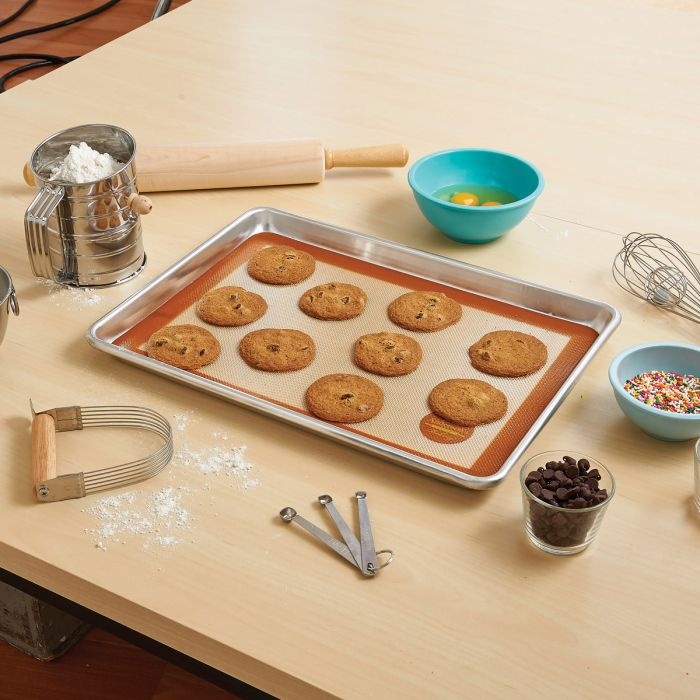
Mrs. Anderson's Baking Non-Stick Silicone Baking Mat
Mrs. Anderson's Non-Stick Silicone Baking Mat for baking cakes, breads, dough and pastries, and cooking sweet and savory dishes or freezing foods Made from silicone and natural glass fibers for even heat transfer; European, DGCCRF, ISO9001 certified; non-porous for better kitchen safety Naturally non stick for quick release of foods and easy cleanup; no greasing or added oils necessary; durable and reusable for thousands of uses Temperature safe for use in the oven and freezer (-40 degrees to 480 degrees Fahrenheit); reusable and more economical than using parchment paper Measures 11.625 x 16.5-inches; holds 24 (2-inch) or 20 (2.5-inch) cookies; fits standard 13 x 18-inch baking sheets; dishwasher safe
Brand: Harold Import
Category: Home & Garden > Kitchen & Dining > Cookware & Bakeware > Bakeware Accessories > Baking Mats & Liners